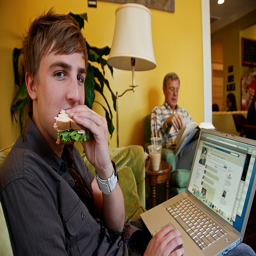
A boy eating a sandwich while working on his laptop.
A man sitting on a laptop computer eating a sandwich.
A man is eating a sandwich and on a laptop
A man with a computer eats a sandwich.
A young man eating a sanwich while working on a laptop.